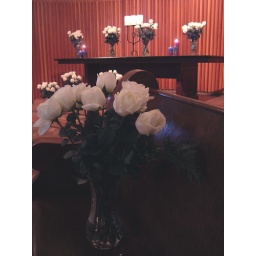
A few of the many dozens of white roses around the building brought every year for Karin.